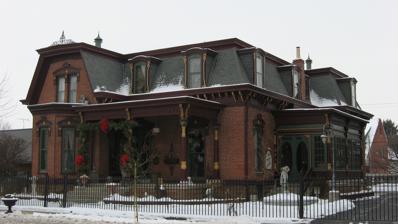
Building: James Omar Cole House
Country: United States of America
Year built: 1883
American historic home in Peru, Indiana United States historic place James Omar Cole House U.S. National Register of Historic Places James Omar Cole House, January 2011 Show map of Indiana Show map of the United States Location 27 E. 3rd St., Peru, Indiana Coordinates 40°45′12″N 86°4′0″W / 40.75333°N 86.06667°W / 40.75333; -86.06667 Area less than one acre Built c. 1883 ( 1883 ) Architectural style Second Empire NRHP reference No. 84001198 Added to NRHP March 1, 1984 James Omar Cole House , also known as the Cole House, is a historic home located at Peru , Miami County, Indiana , United States.  It was built about 1883, as a 1 + 1 ⁄ 2 -story, Second Empire style brick dwelling.  It has a square plan with two projecting bays and a mansard roof with dormers. It was listed on the National Register of Historic Places in 1984. References